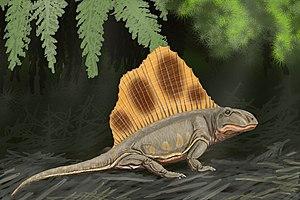
Les sphénacodontidés constituent une famille éteinte de synapsides carnivores partageant un ancêtre commun avec les thérapsides ayant vécu du Carbonifère supérieur jusqu'au Permien moyen.